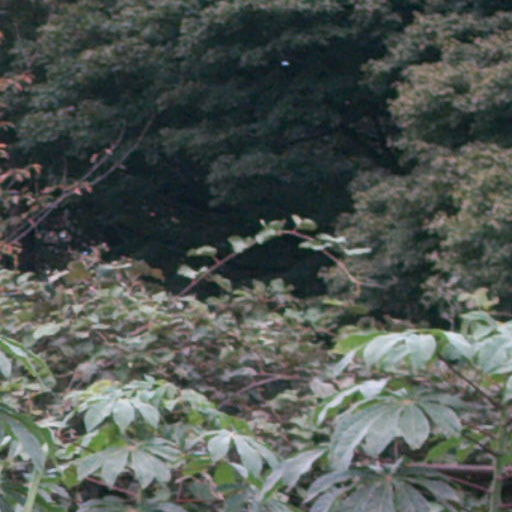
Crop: cassava